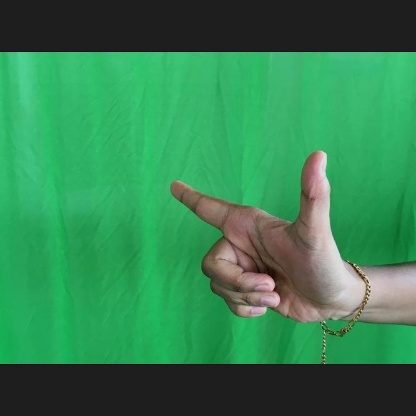
Mudra: Chandrakala